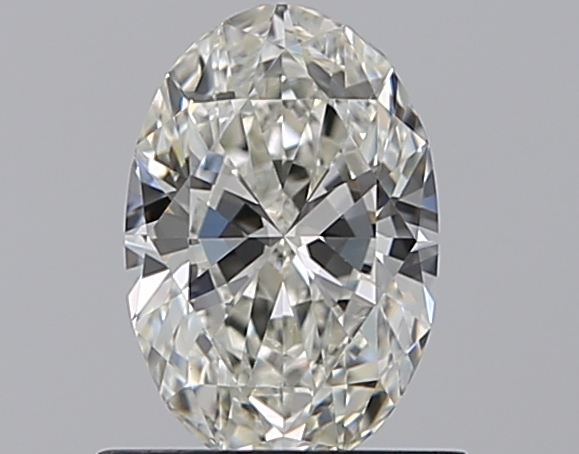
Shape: oval
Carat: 0.8
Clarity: VS1
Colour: I
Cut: EX
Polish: EX
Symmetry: VG
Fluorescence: N
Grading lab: GIA
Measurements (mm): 7.52 x 5.01 x 3.09